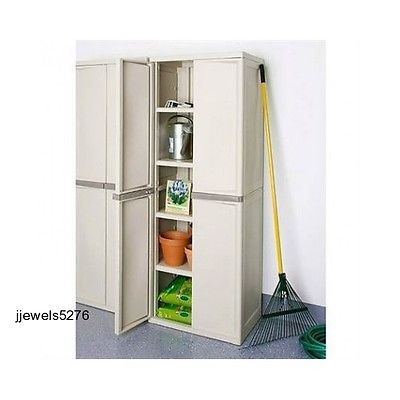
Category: cabinet